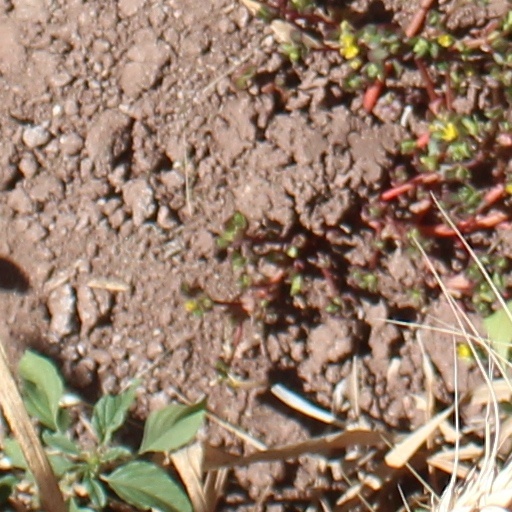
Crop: wheat